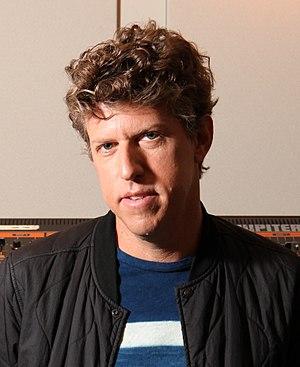
Santa's Coming for Us est le single principal du huitième album studio Everyday Is Christmas de la chanteuse australienne Sia. Composée par Sia et Greg Kurstin, la chanson traite des joies associées à la période de Noël et utilise entre autres des grelots pour donner une touche hivernale à la composition. Le style jazzy de l'instrumentation est renforcé par la présence de scat de la part de la chanteuse. La critique anglophone souligne la faiblesse des paroles de la chanson et évoque des similitudes avec Santa Claus Is Coming to Town de John Frederick Coots et Haven Gillespie. Le clip vidéo associé est réalisé par Marc Klasfeld et met en scène des célébrités telles que Kristen Bell, Henry Winkler ou Dax Shepard autour d'un repas de Noël.